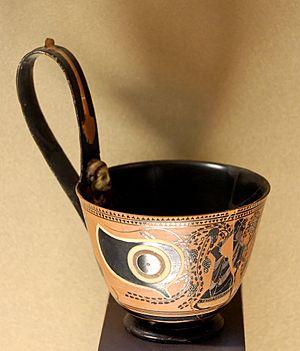
Dionysos et une ménade. Kyathos attique à figures noires, vers 550-540 av. J.-C.
Un kyathos ou cyathe est un petit vase grec qui sert à puiser et à verser. Il est pourvu d'une seule anse. Sa principale fonction est de puiser le vin dans le cratère pour le verser dans les coupes.